Anthony Brown (Maryland politician)

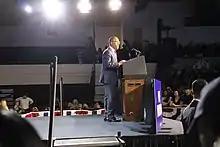
Brown campaigning at Bowie State University, 2022

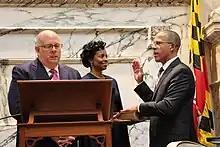
Brown being sworn in by Governor Larry Hogan, January 2023

Before Brown took office in 2023, the Maryland Attorney General's office launched an investigation into allegations of sexual abuse perpetrated by members of the Roman Catholic Archdiocese of Baltimore. Brown inherited the investigation, and, in April 2023, released a 463-page report accusing the Archdiocese of covering up more than 600 cases of child sexual abuse against 156 Catholic priests over 80 years. Following its release, he said that the Attorney General's office had ongoing investigations into sexual abuse allegations in the Roman Catholic Archdiocese of Washington and the Roman Catholic Diocese of Wilmington.